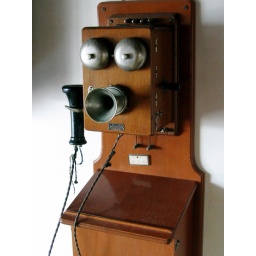
old telephone in the pioneer house